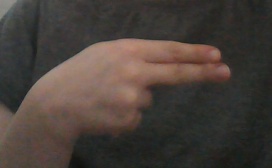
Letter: ain